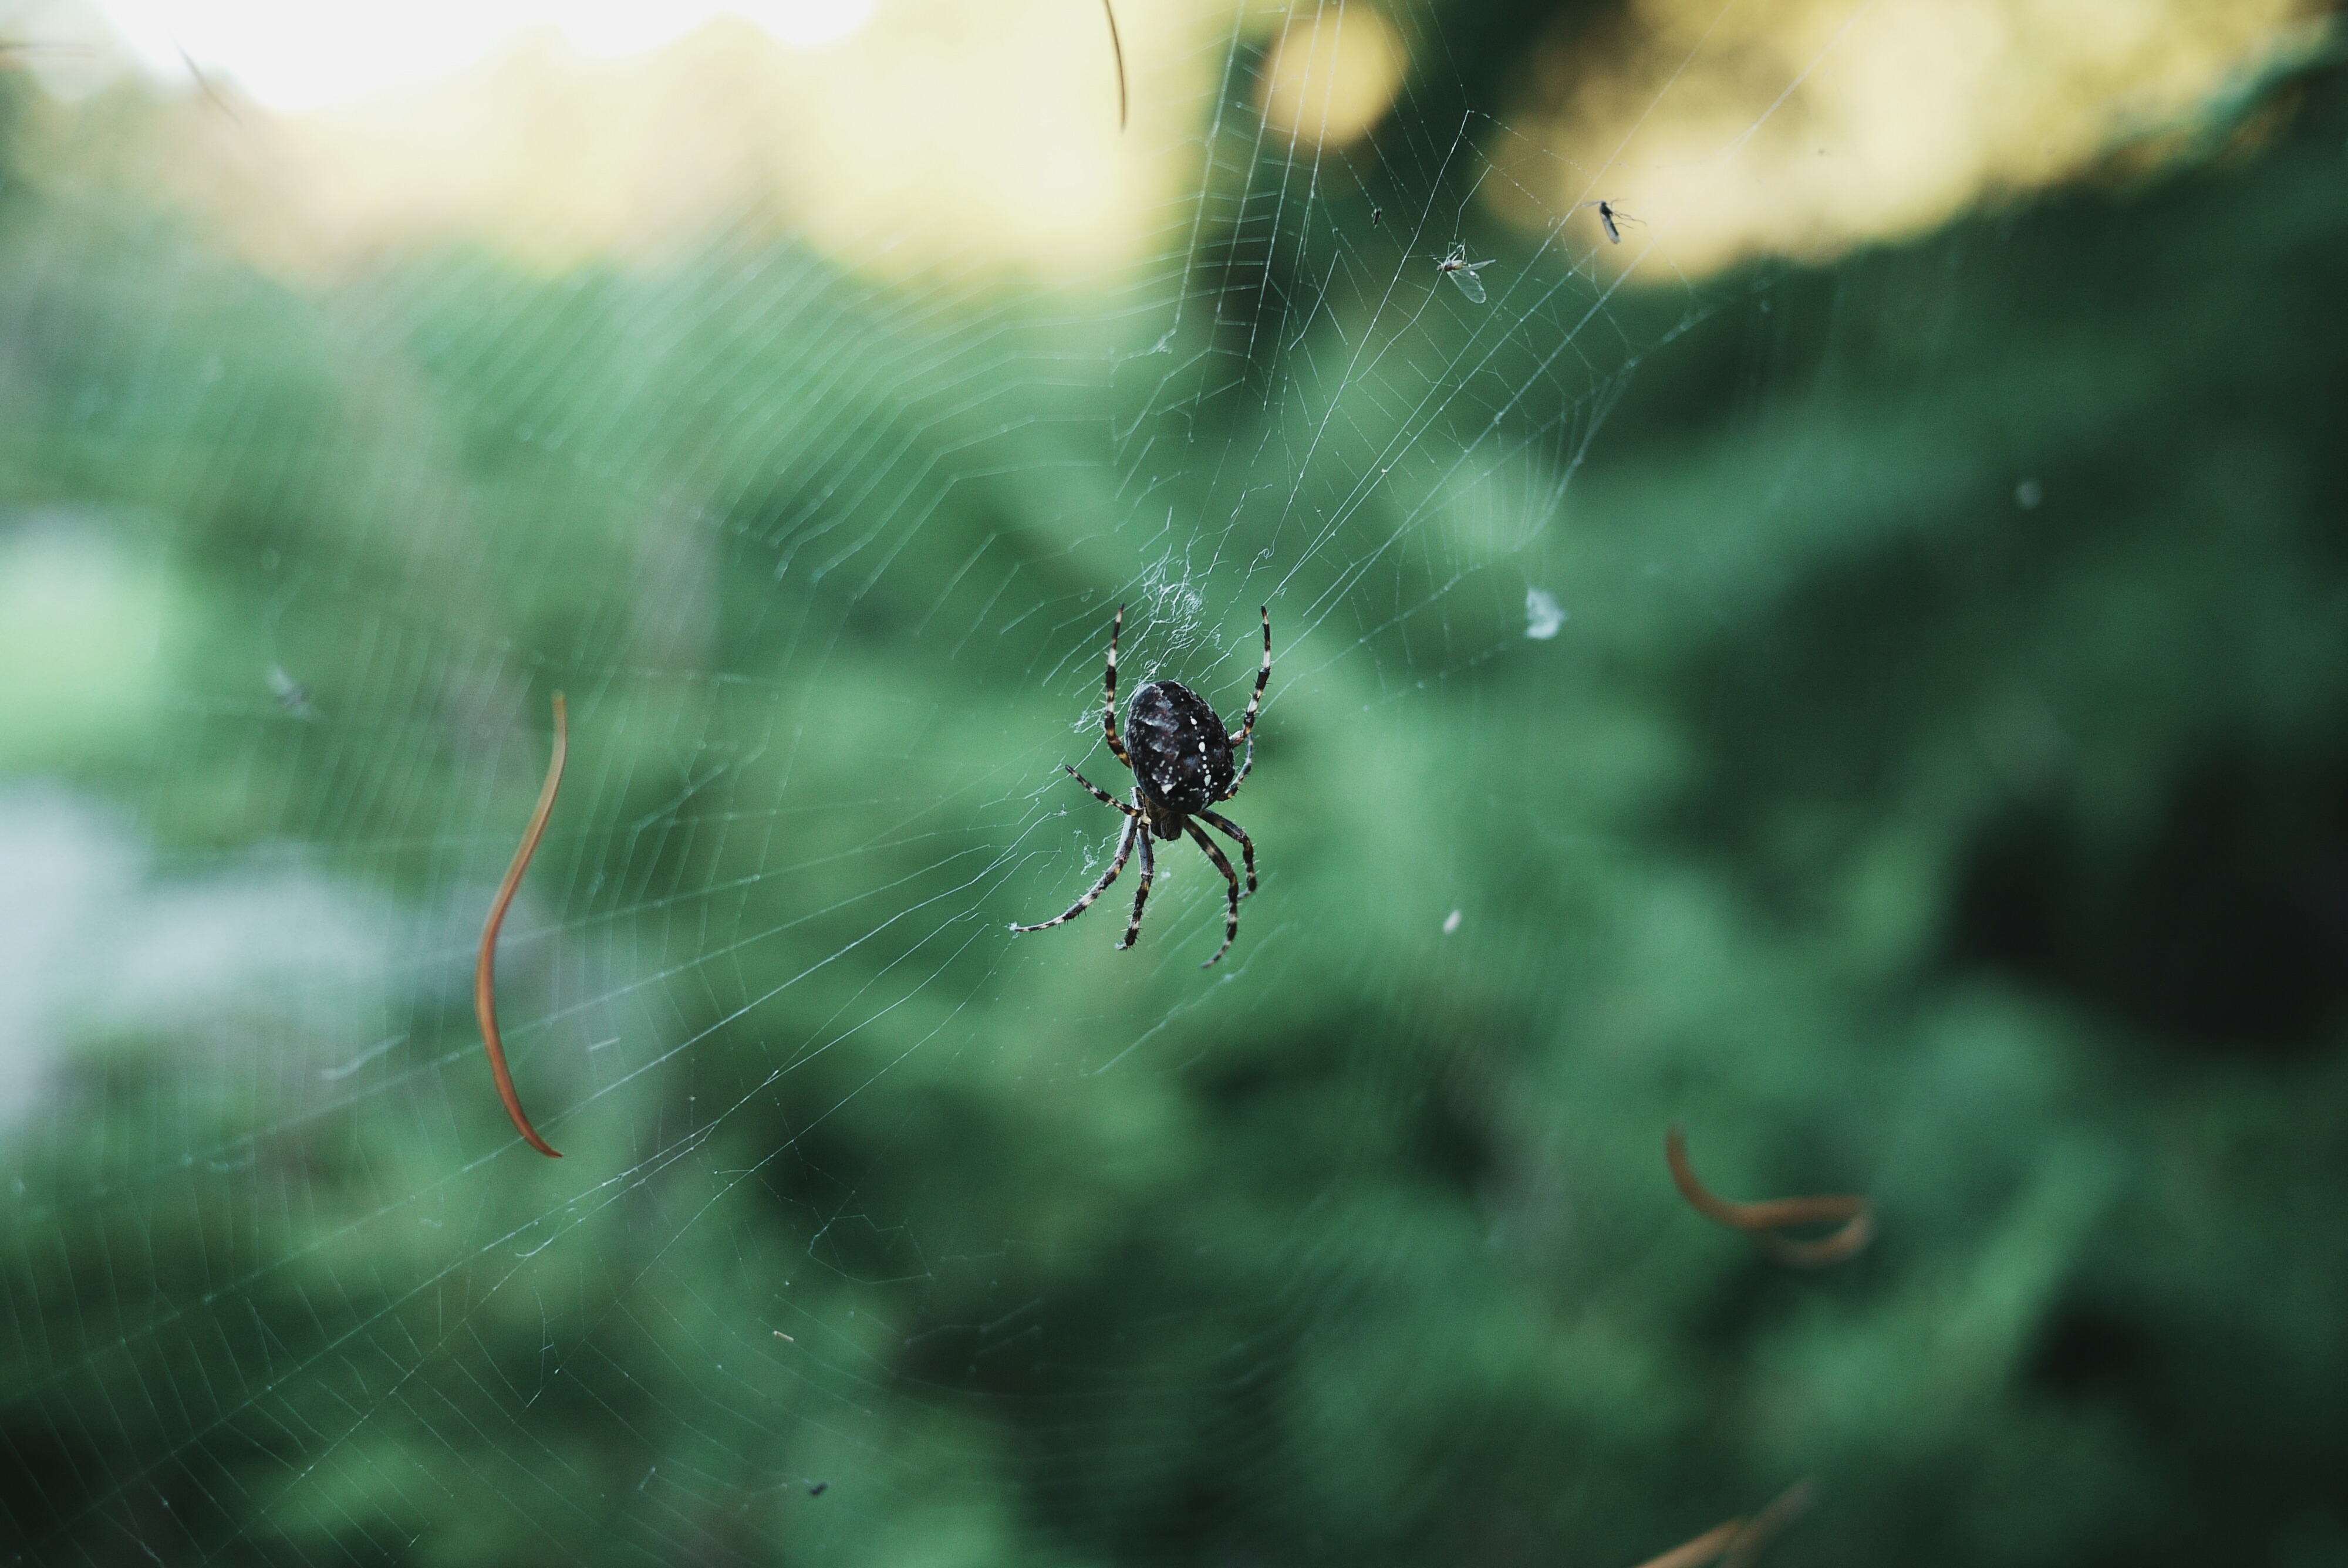
nature, grass, photography, leaf, flower, green, insect, fauna, invertebrate, spider web, close up, spider, arachnid, macro photography